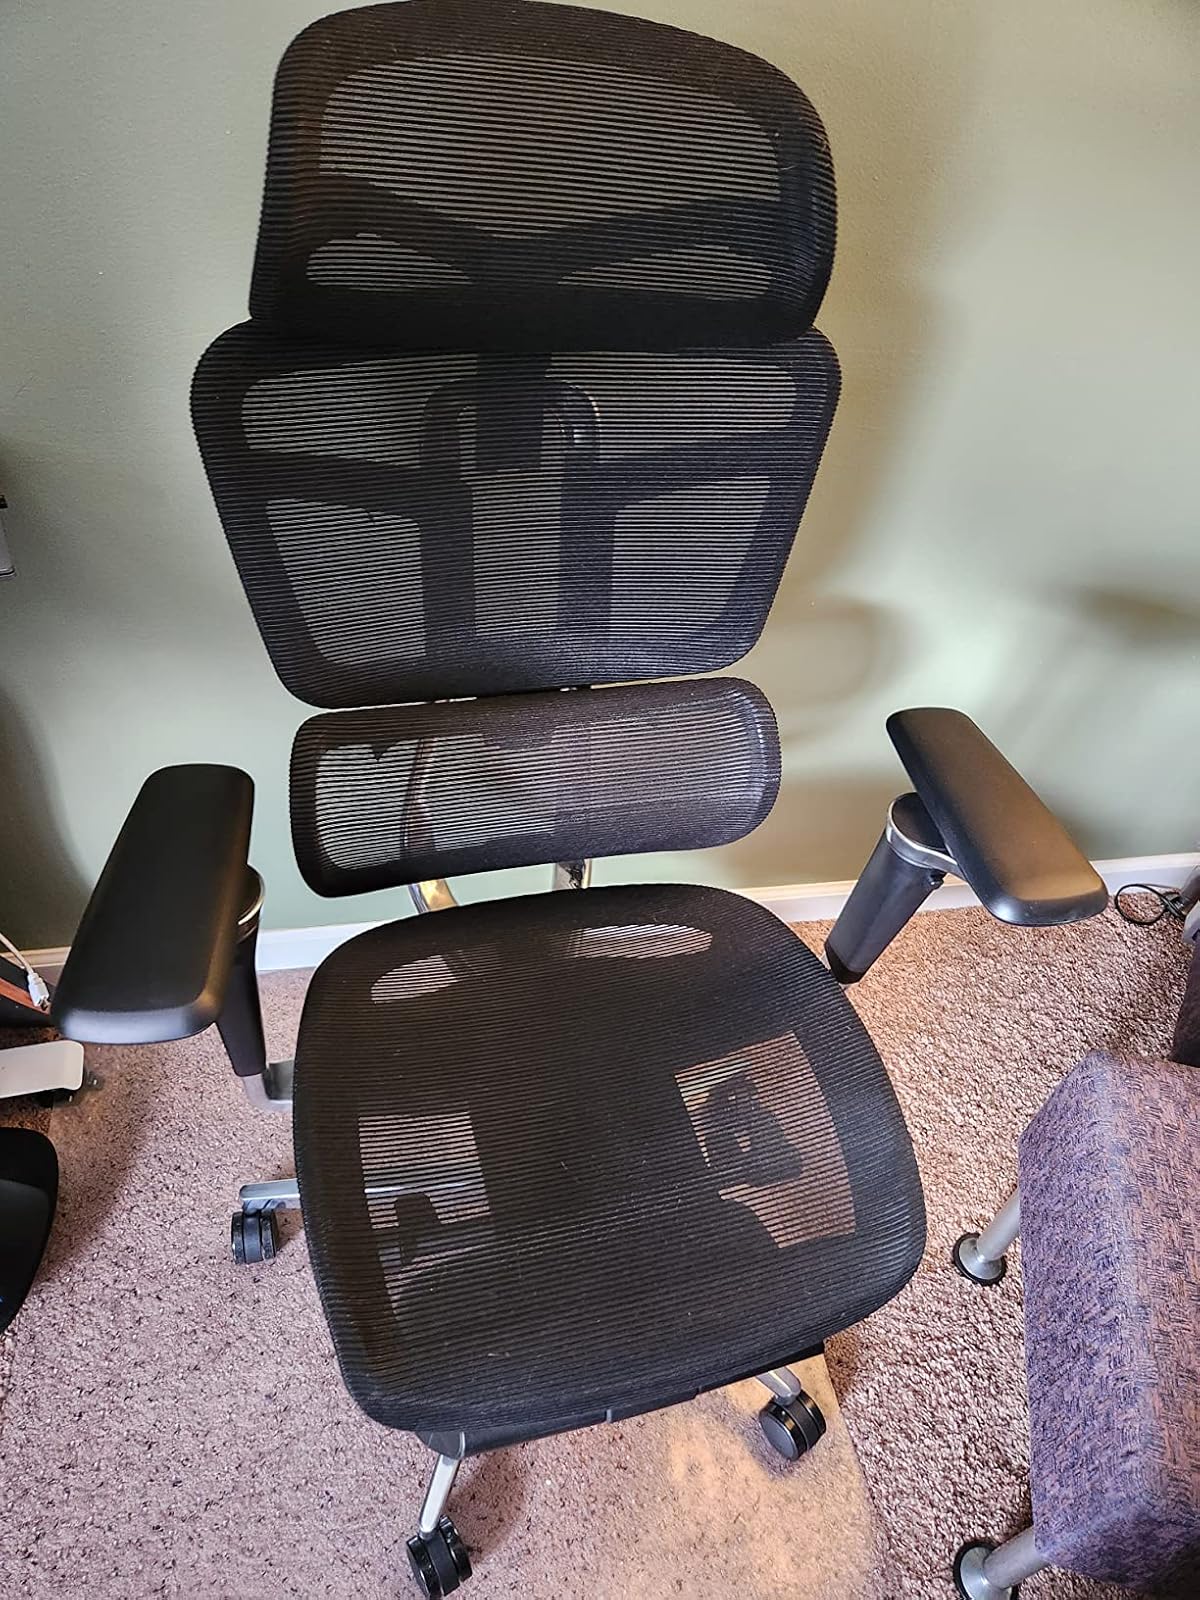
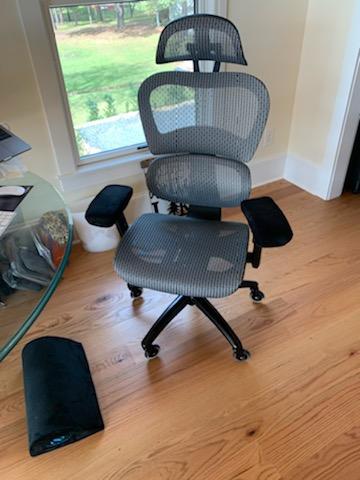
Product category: items_chair
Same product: no